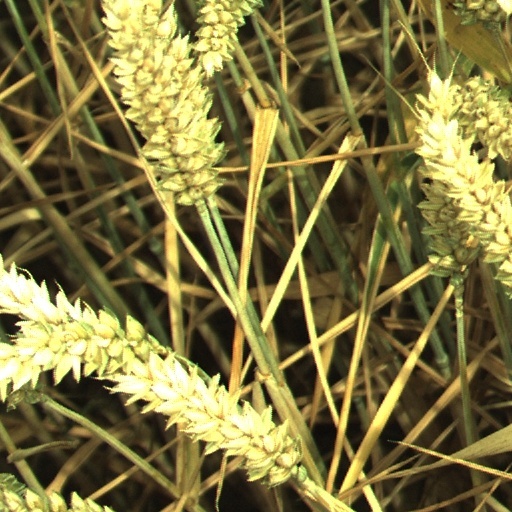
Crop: wheat